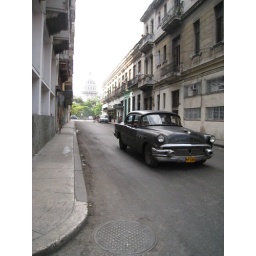
black car in alley